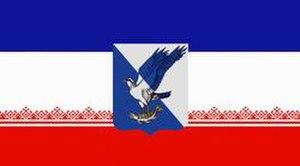
L'Ariada Voljsk est un club de hockey sur glace de Voljsk en Russie. Il évolue dans la VHL, le deuxième échelon russe.
Voljsk est une ville de la République des Maris, en Russie, et le centre administratif du raïon Voljski. Sa population s'élevait à 54 872 habitants en 2014.